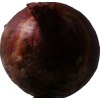
Label: red_onion